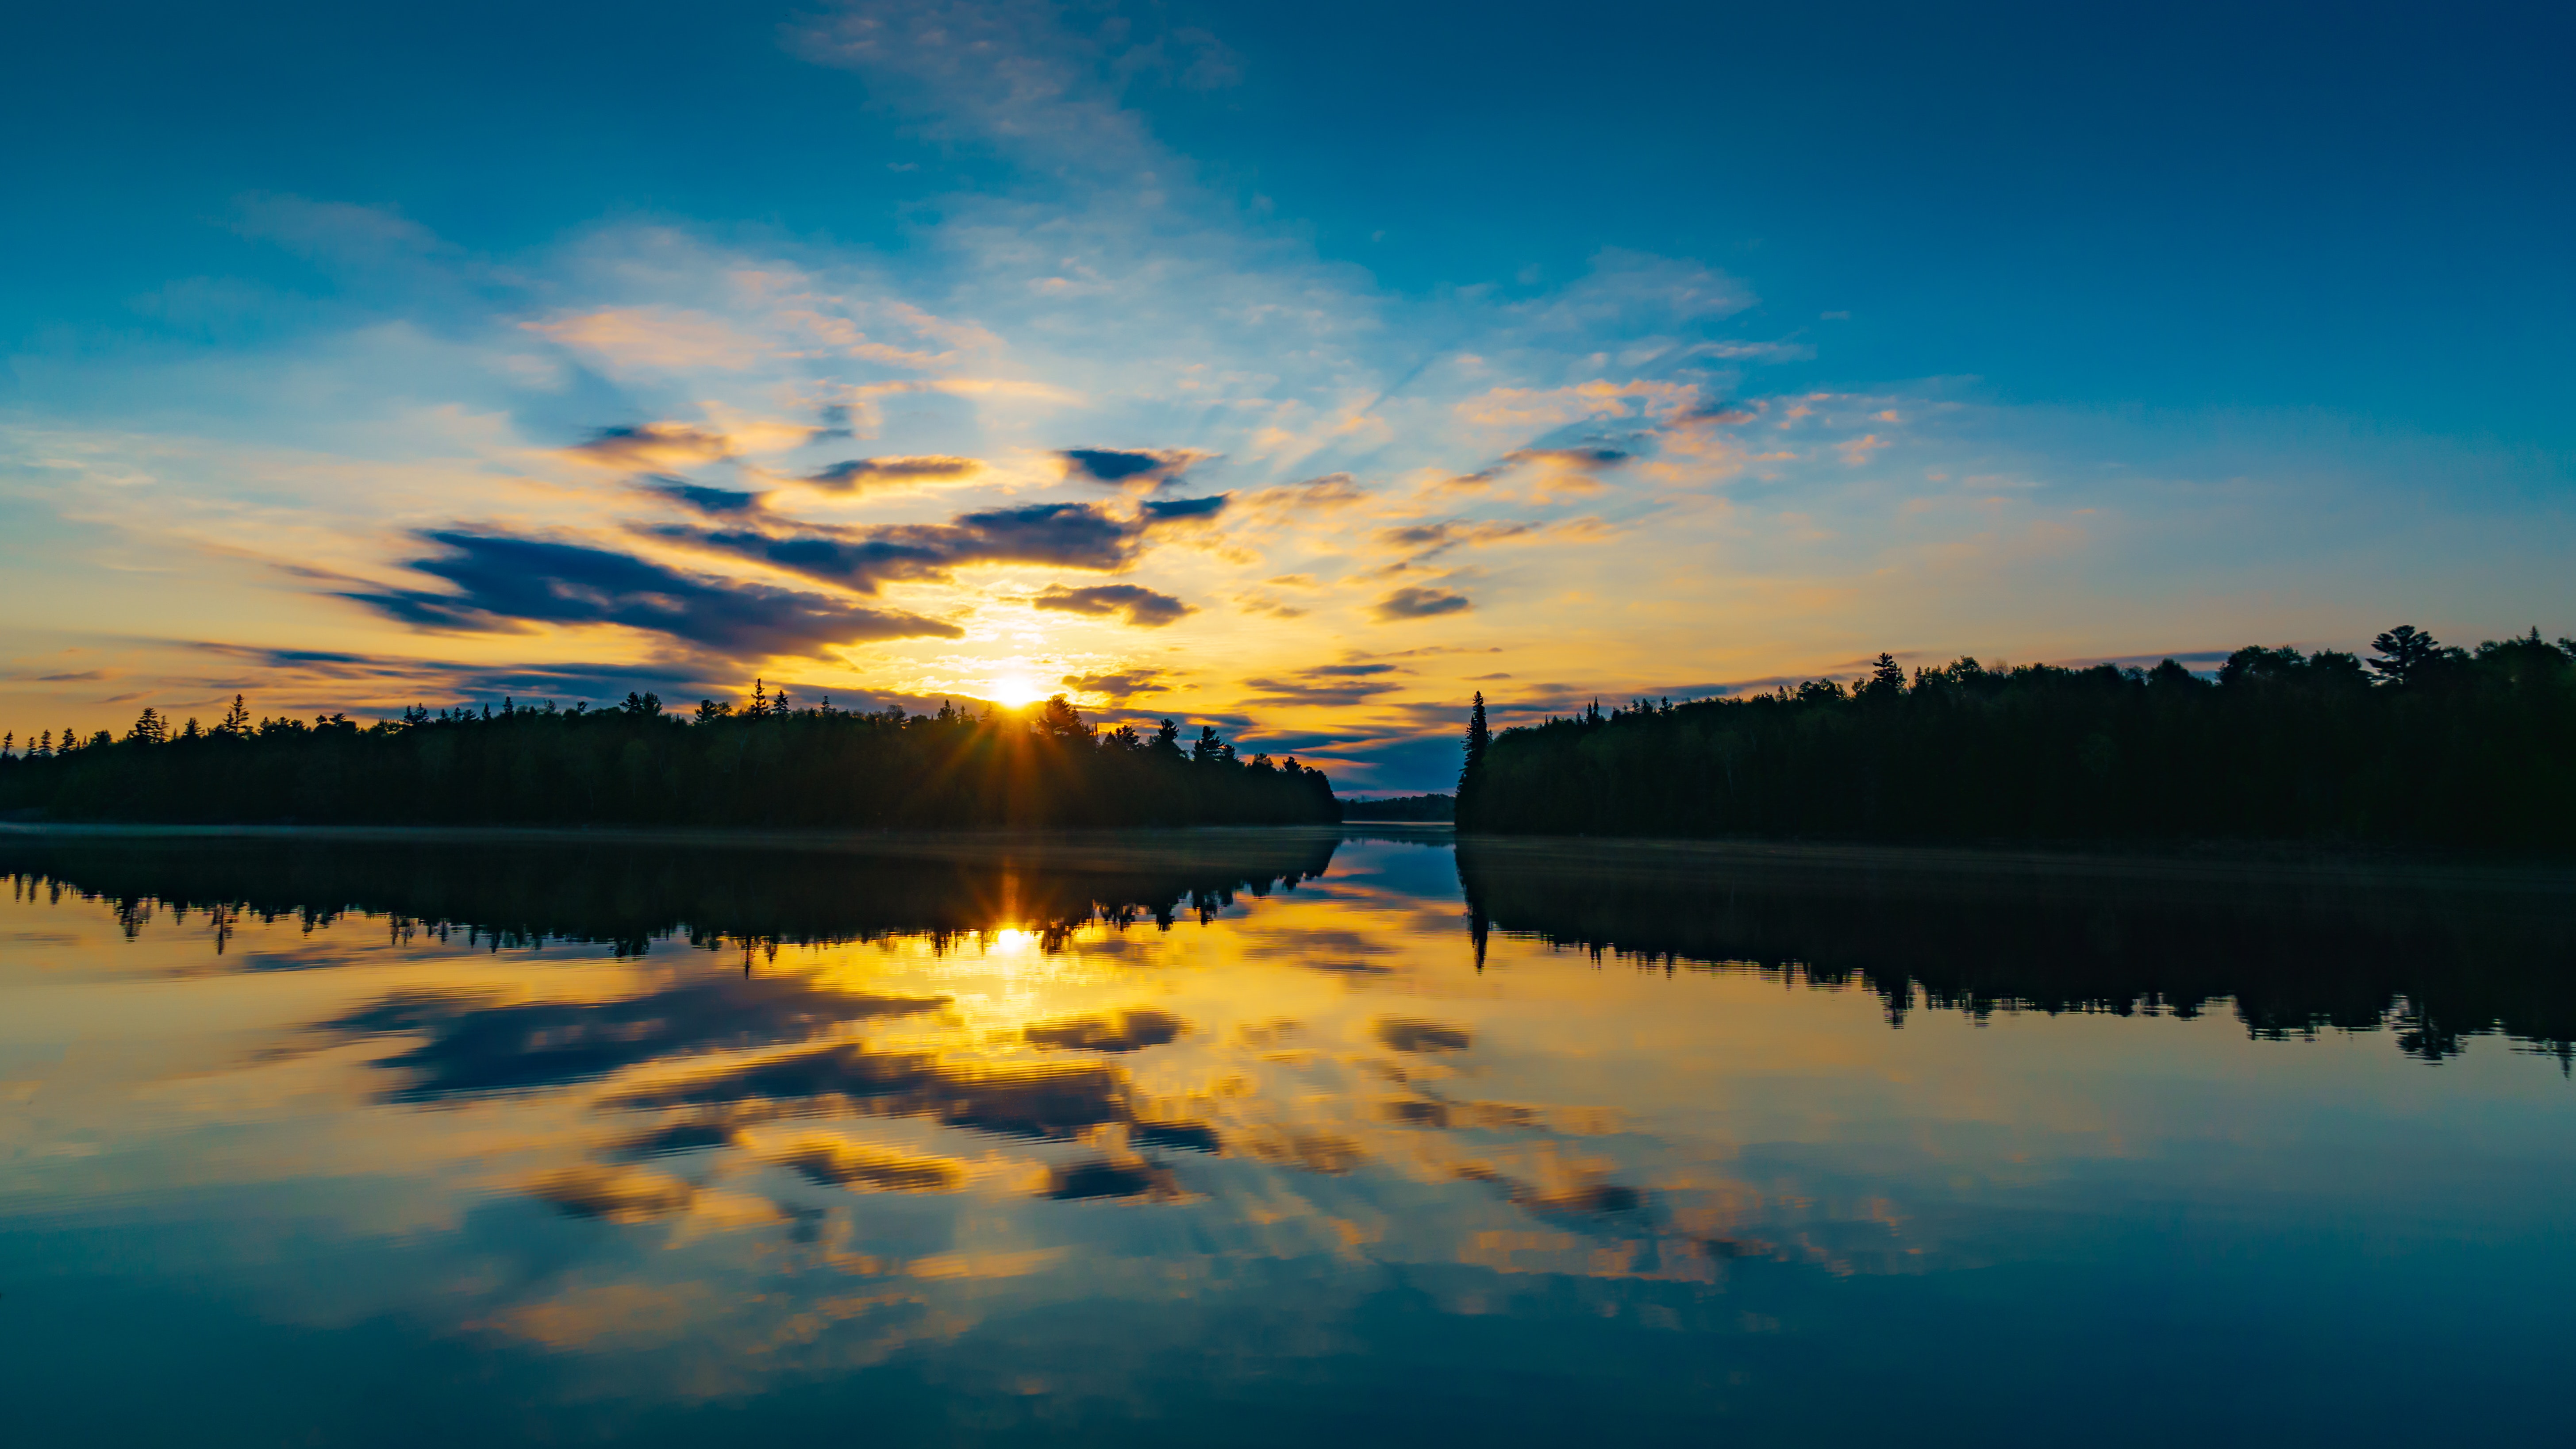
sky, reflection, body of water, nature, water, blue, lake, water resources, horizon, natural landscape, cloud, evening, morning, reservoir, sunset, calm, atmospheric phenomenon, dusk, loch, sound, tree, wilderness, sunrise, river, atmosphere, lake district, dawn, landscape, afterglow, sea, inlet, bank, sunlight, summer, night, symmetry, ocean, national park, vacation, cumulus, meteorological phenomenon, bay, mountain, channel, coast